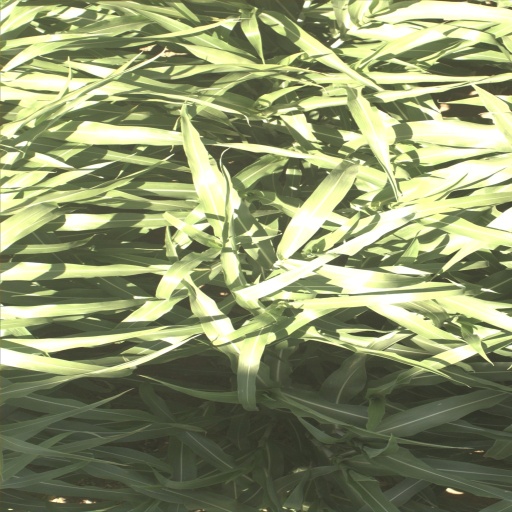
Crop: sorghum